John C. Breckinridge

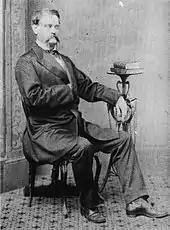
Breckinridge in exile in Paris

By late February, Breckinridge concluded that the Confederate cause was hopeless. Delegating the day-to-day operations of his office to his assistant, John Archibald Campbell, he began laying the groundwork for surrender. Davis desired to continue the fight, but Breckinridge urged, "This has been a magnificent epic. In God's name let it not terminate in farce." On April 2, Lee sent a telegram to Breckinridge informing him that he would have to withdraw from his position that night, and that this would necessitate the evacuation of Richmond. Ordering Campbell to organize the flight of the Confederate cabinet to Danville, Virginia, Breckinridge remained in the city to oversee the destruction of facilities and supplies to prevent their use by the invading federal forces. However, he did not destroy Confederate archives and records, which were preserved for history. Upon his exit from the city, he ordered that the bridges over the James River be burned. His son Clifton, then serving in the Confederate Navy at Richmond, resigned his post and joined his father as he moved southward to meet Davis.